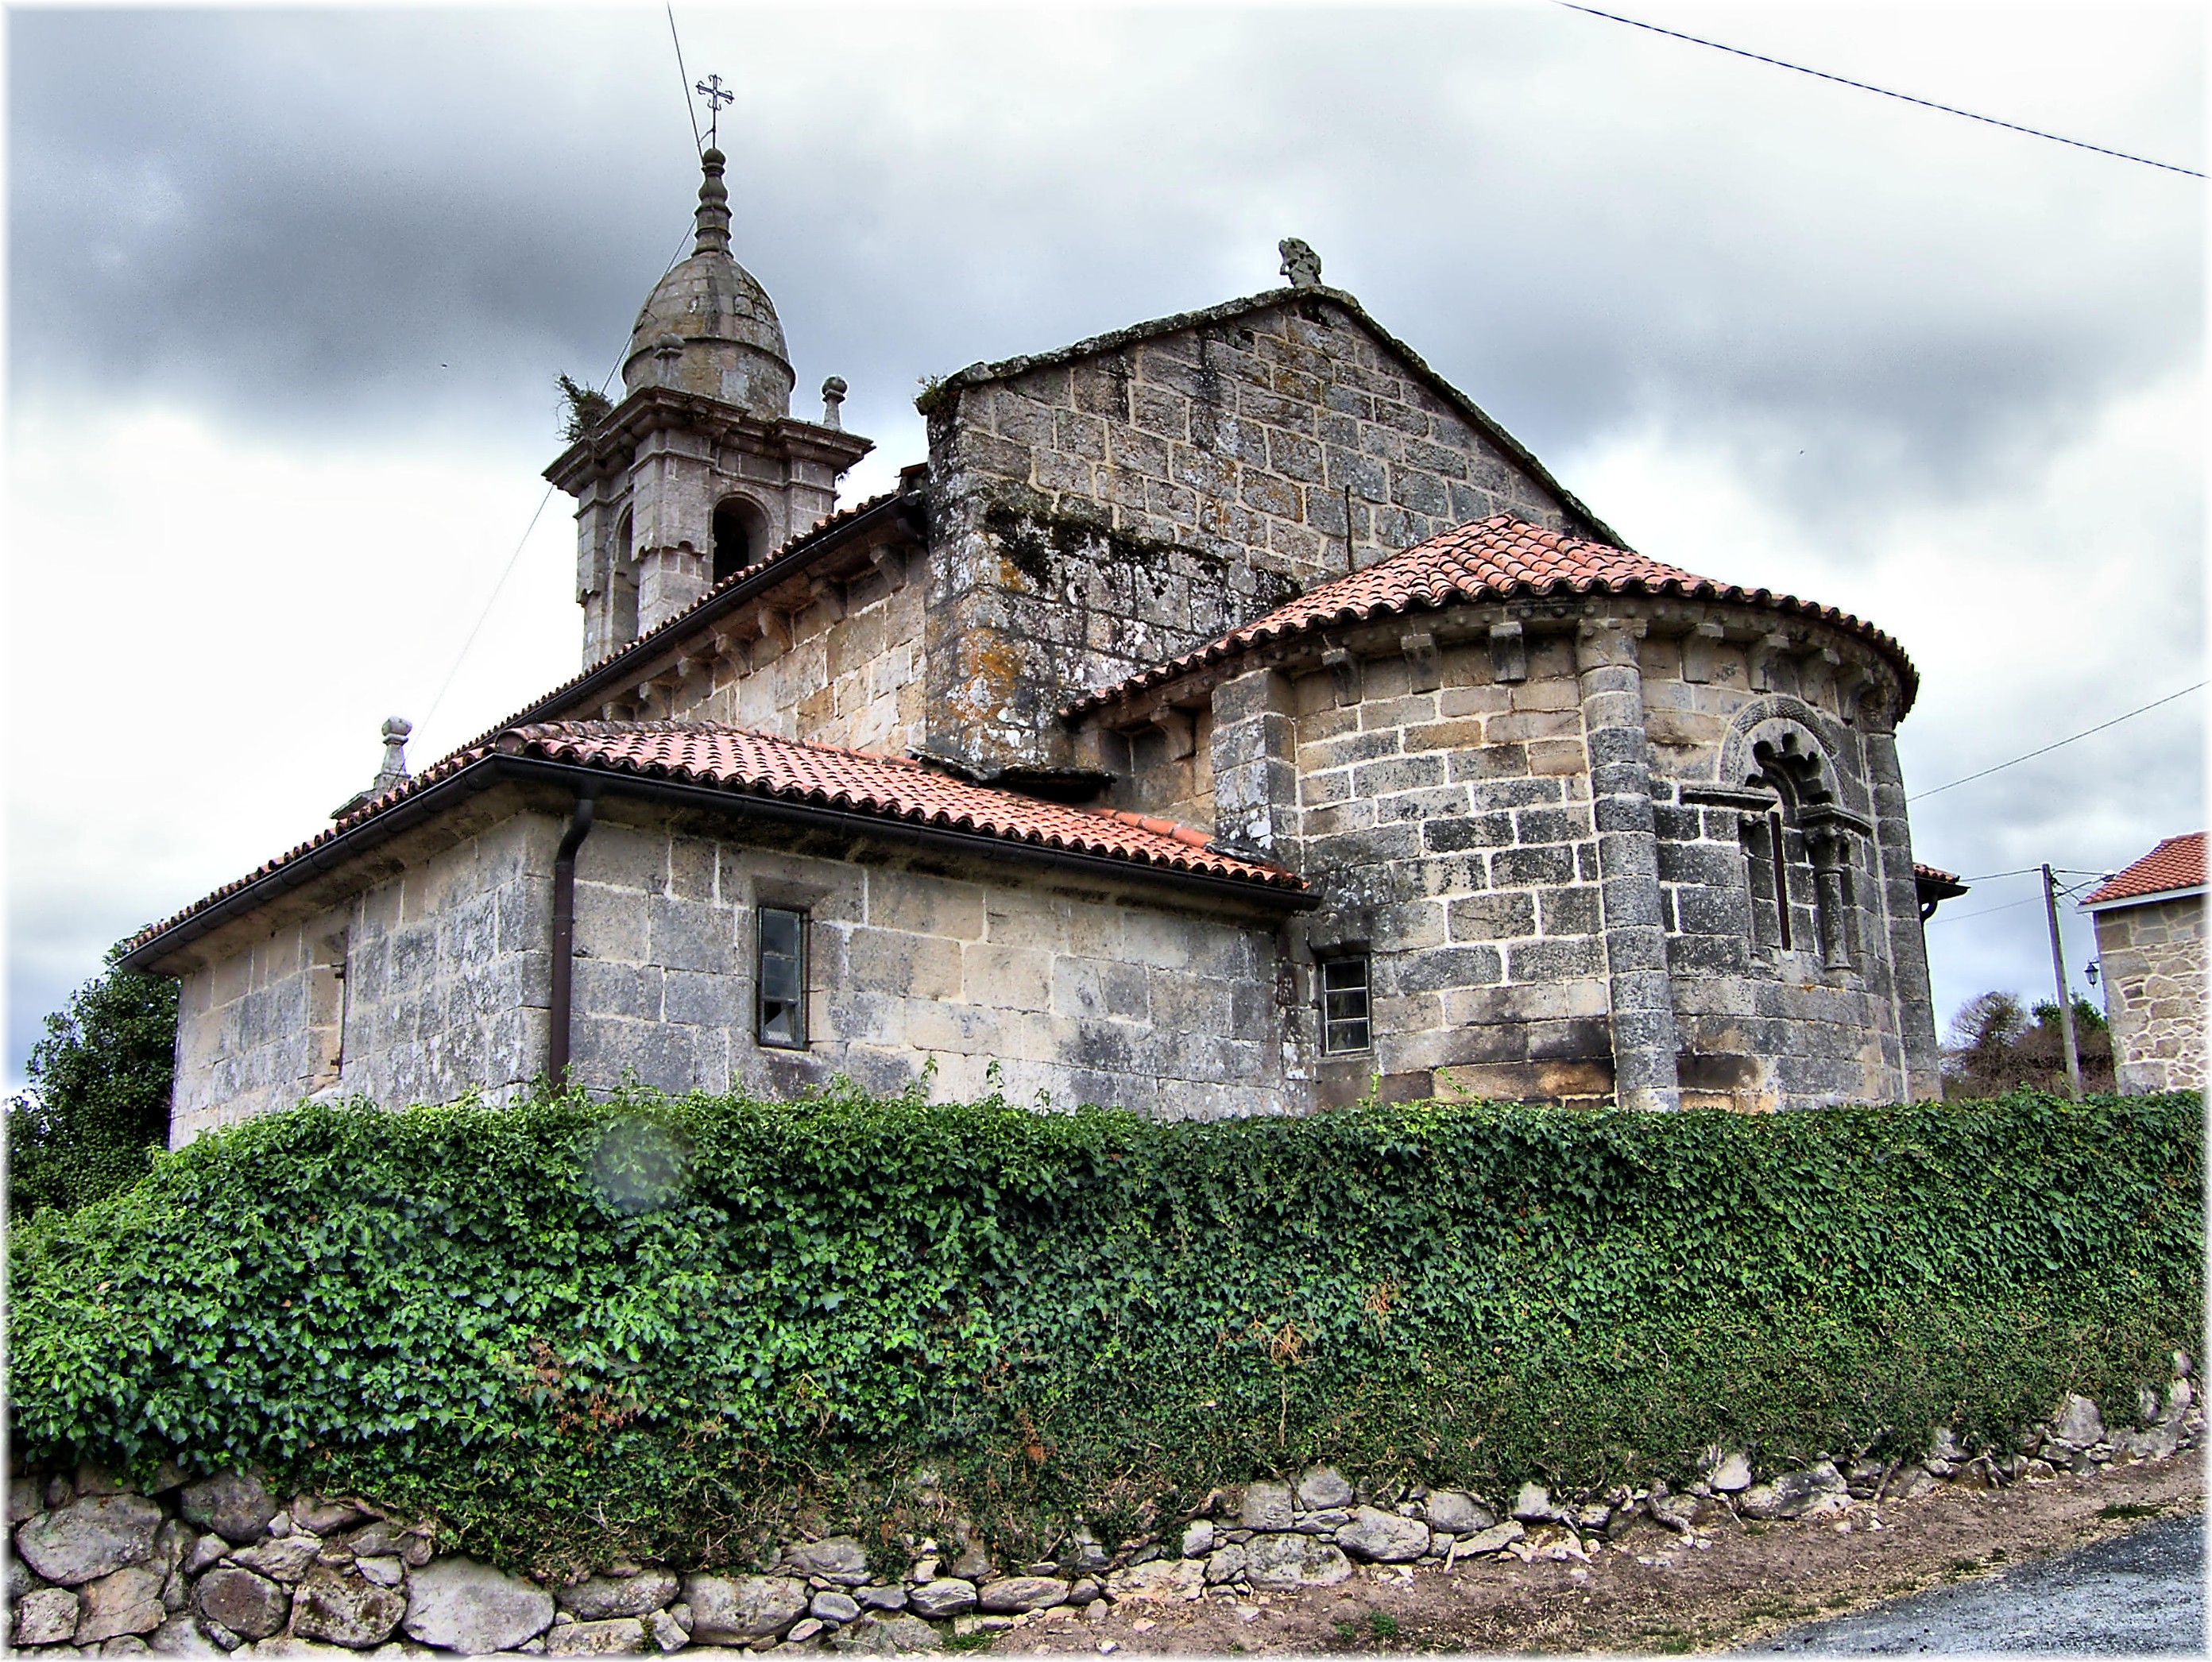
house, town, building, chateau, village, cottage, castle, church, chapel, place of worship, monastery, estate, rural area